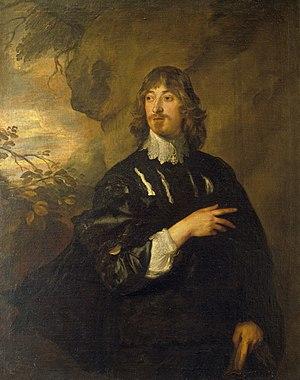
Cette page établit la liste des peintures d'Antoine van Dyck.